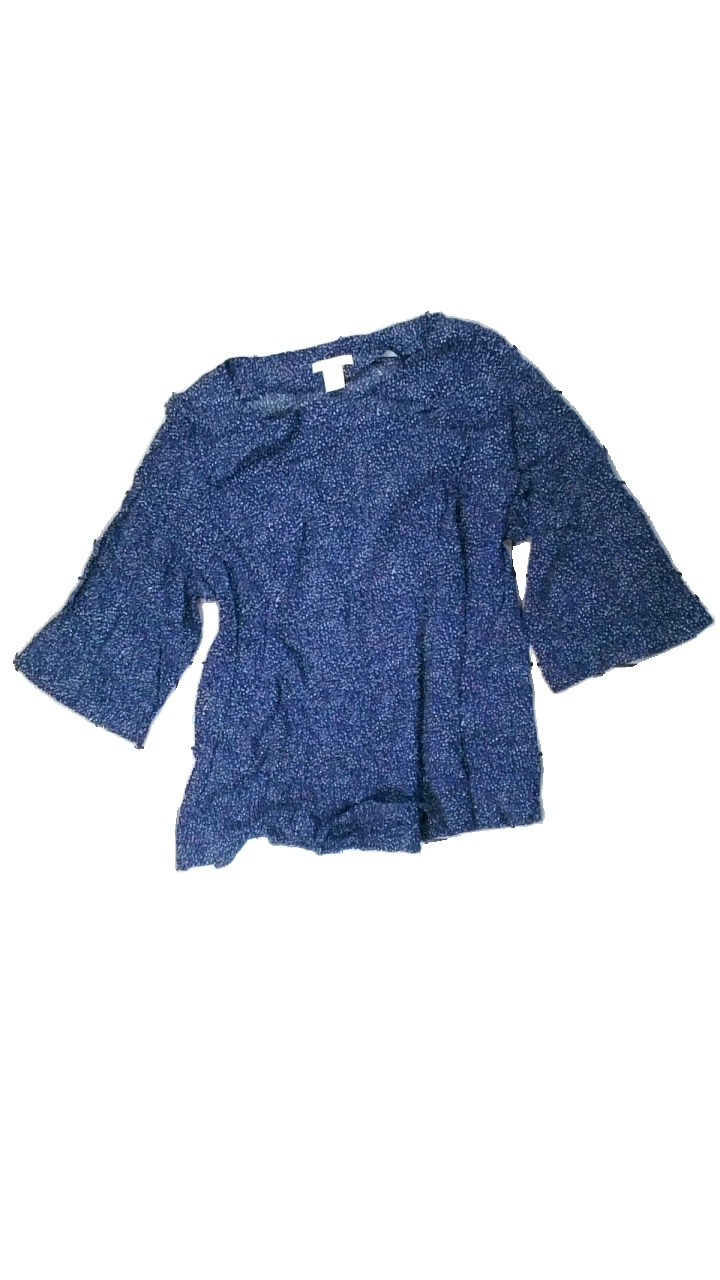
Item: Top (Ladies)
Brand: H&m
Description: Blue top with white dots and cropped sleeves
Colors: White, Blue
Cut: Regular, C-collar, Cropped
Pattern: Dots
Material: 100% viscose
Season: All
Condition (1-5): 3
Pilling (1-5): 5
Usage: Reuse
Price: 50-100